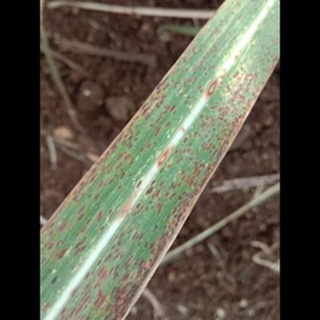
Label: sugarcane_rust